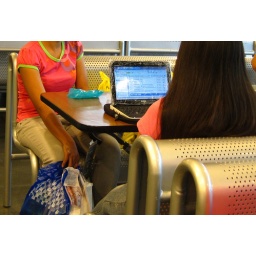
laptop monitor in plastic wrap